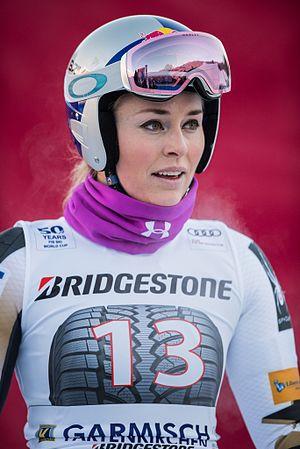
Lindsey Caroline Vonn, née Kildow le 18 octobre 1984 à Saint Paul dans le Minnesota, est une skieuse alpine américaine, première championne olympique américaine de descente en 2010. De sa première victoire en Coupe du monde à 20 ans sous le nom de Lindsey Kildow dans la descente de Lake Louise le 3 décembre 2004, à sa médaille de bronze à 34 ans dans la même discipline lors des championnats du monde à Åre pour le dernier départ de sa carrière le 10 février 2019, elle a remporté quatre fois le classement général de la Coupe du monde ainsi que huit médailles dont deux titres aux championnats du monde en 2009. Elle totalise quatre-vingt-deux victoires, record féminin en Coupe du monde, et compte vingt gros et petits globes de cristal, ainsi que quarante-trois victoires en descente, records absolus hommes et femmes confondus. Avec vingt-huit succès en super G, elle détient également le record féminin dans cette discipline. Elle est la meilleure skieuse alpine de l'histoire de son pays, et une des plus grandes de tous les temps sur un plan international.